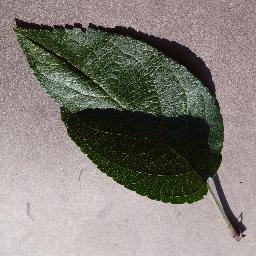
Label: Apple___healthy